Portuguese Colonial War

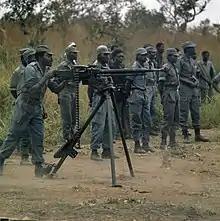
Training of FNLA soldiers in Zaire

In surprise attacks, drunken and buoyed by belief in tribal spells that they believed made them immune to bullets, the attackers spread terror and destruction in the whole area. At least 1,000 Portuguese settlers and an unknown but larger number of indigenous Angolans were killed by the insurgents during the attacks. The violence of the uprising received worldwide press attention and engendered sympathy for the Portuguese, while adversely affecting the international reputation of Roberto and the UPA.